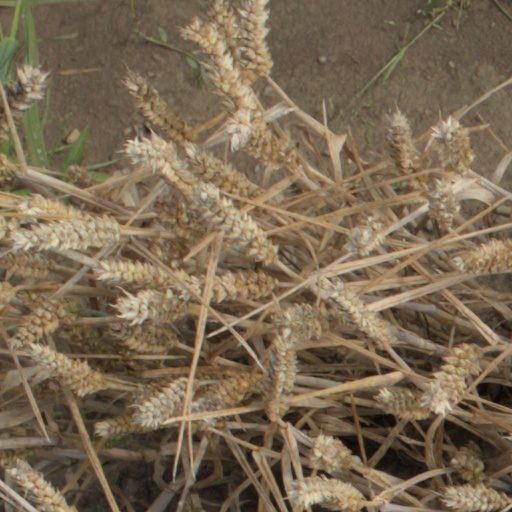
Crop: wheat